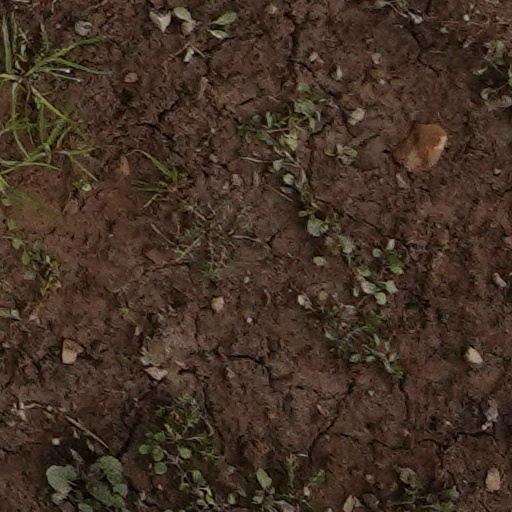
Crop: wheat